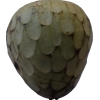
Label: cherimoya